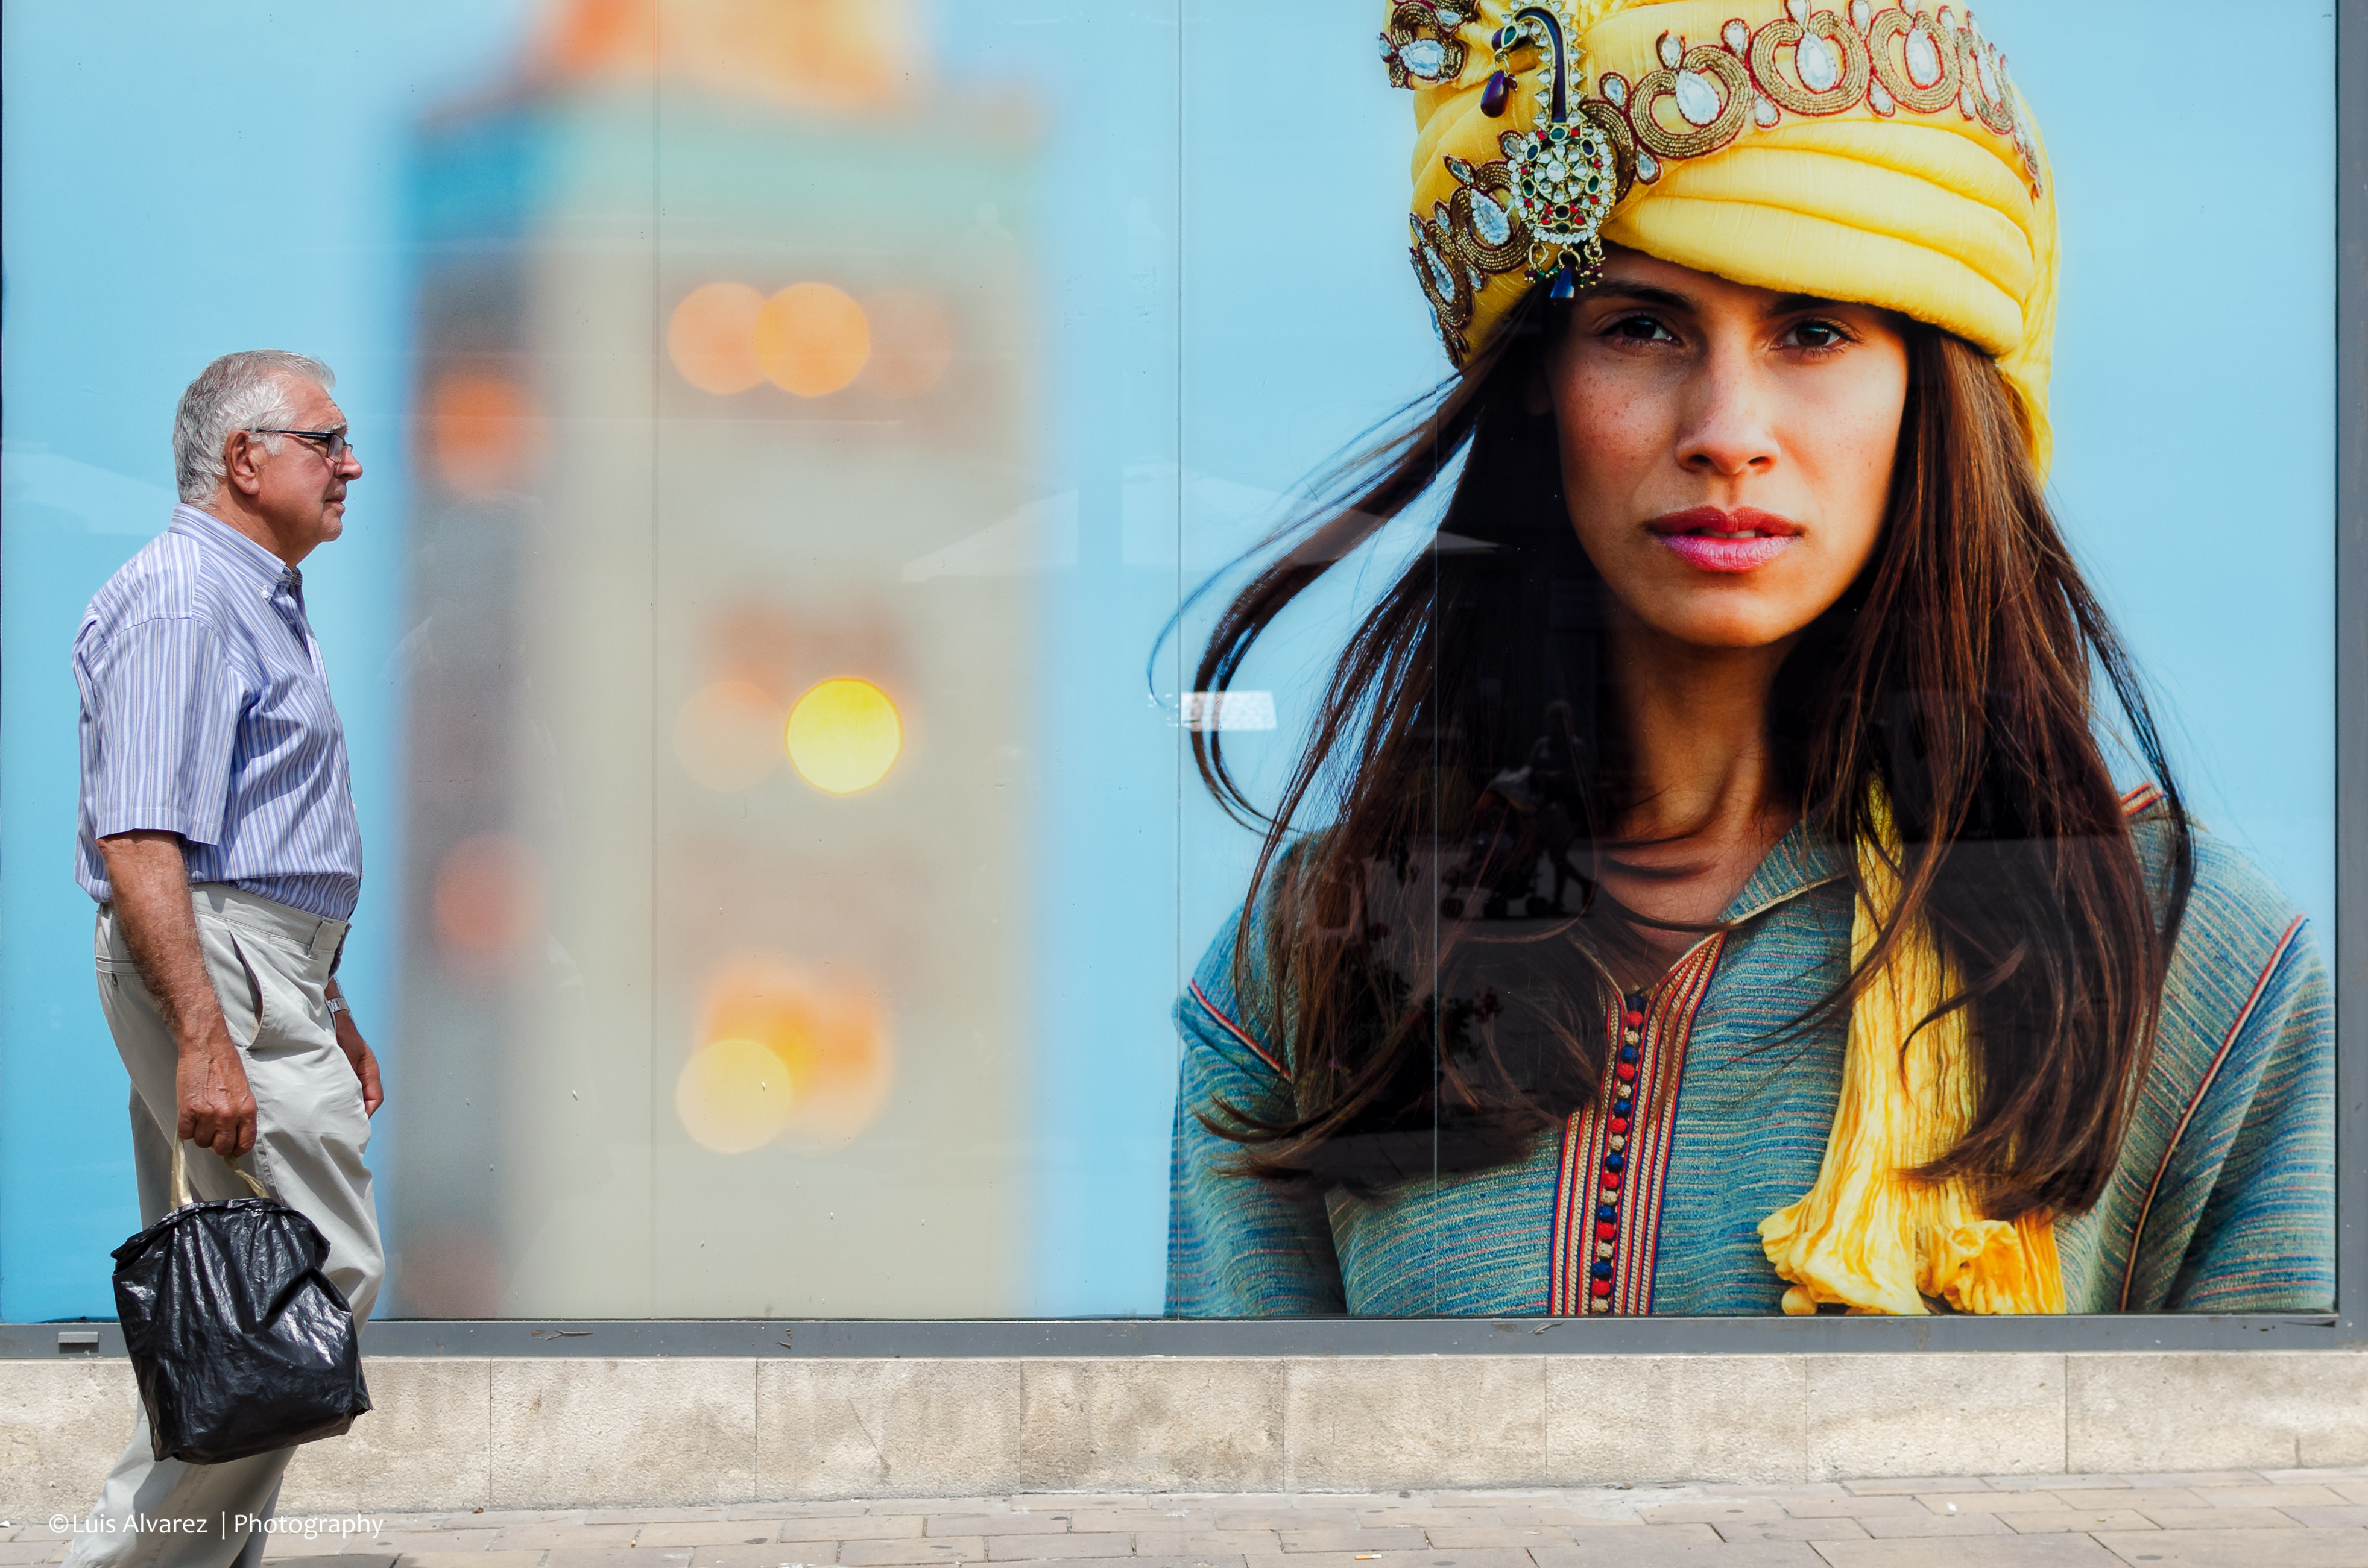
people, street, photography, spring, color, fashion, blue, nikon, clothing, yellow, turban, candid, spain, 35mm, photograph, snapshot, beauty, prime, india, d7000, soul, moment, luis, streettog, collecting, alvarez, marra, tarragona, photo shoot